Queen of Heaven

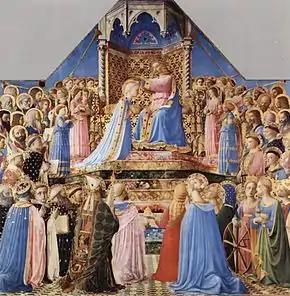
Fra Angelico, c. 1434-35

In the first three centuries of Christianity, Mary's queenship was popularized by the "Transitus" literature, that, according to Stephen Shoemaker, has its origins before the Council of Nicaea. Origen of Alexandria called Mary "my Lady", in his "Hom VII in Lucam" (PG 13:1902D), which is a royal title.